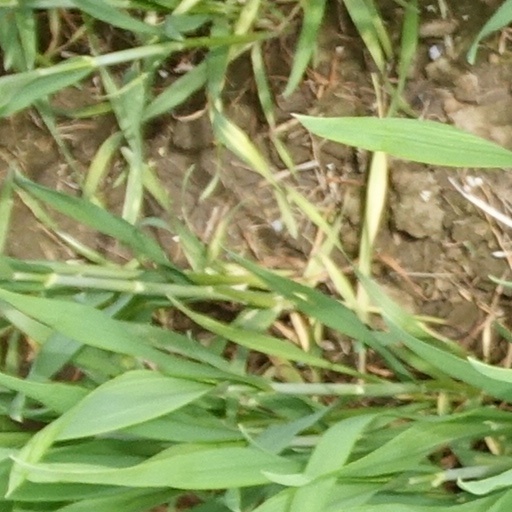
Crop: wheat